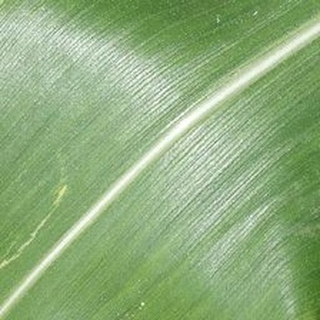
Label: healthy_corn